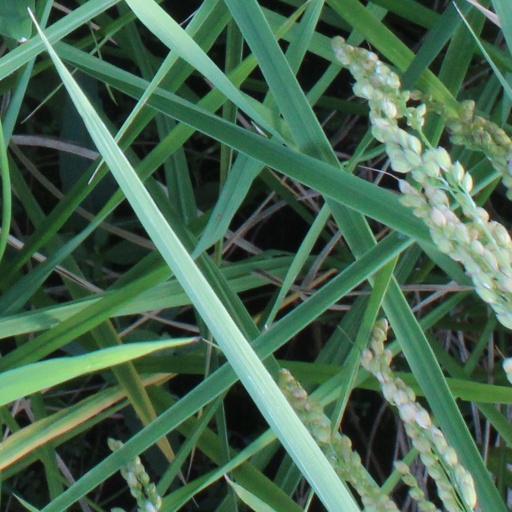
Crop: rice